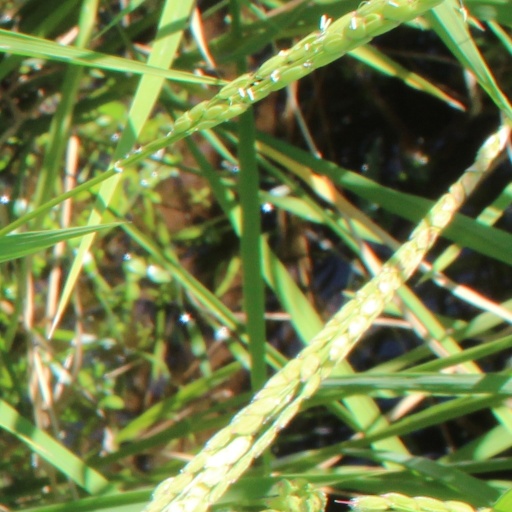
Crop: rice